Hell

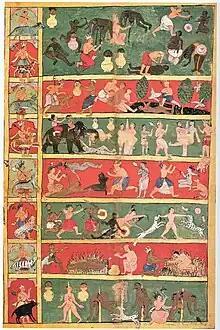
17th-century cloth painting depicting seven levels of Jain Hell and various tortures suffered in them. Left panel depicts the demi-god and his animal vehicle presiding over each Hell.

In "Devaduta Sutta", the 130th discourse of the Majjhima Nikaya, Buddha teaches about hell in vivid detail. Buddhism teaches that there are five or six realms of rebirth, which can then be further subdivided into degrees of agony or pleasure.) Of these realms, the hell realms, or "Naraka", is the lowest realm of rebirth. Of the hell realms, the worst is "Avīci" (Sanskrit and Pali for "without waves"). The Buddha's disciple, Devadatta, who tried to kill the Buddha on three occasions, as well as create a schism in the monastic order, is said to have been reborn in the Avici hell.